Diaphragm pacing

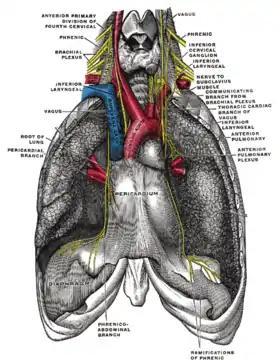
Electrical stimulation of the phrenic nerve has been known to stimulate respiration for centuries.

Diaphragm pacing (and even earlier as electrophrenic respiration) is the rhythmic application of electrical impulses to the diaphragm to provide artificial ventilatory support for respiratory failure or sleep apnea. Historically, this has been accomplished through the electrical stimulation of a phrenic nerve by an implanted receiver/electrode, though today an alternative option of attaching percutaneous wires to the diaphragm exists.